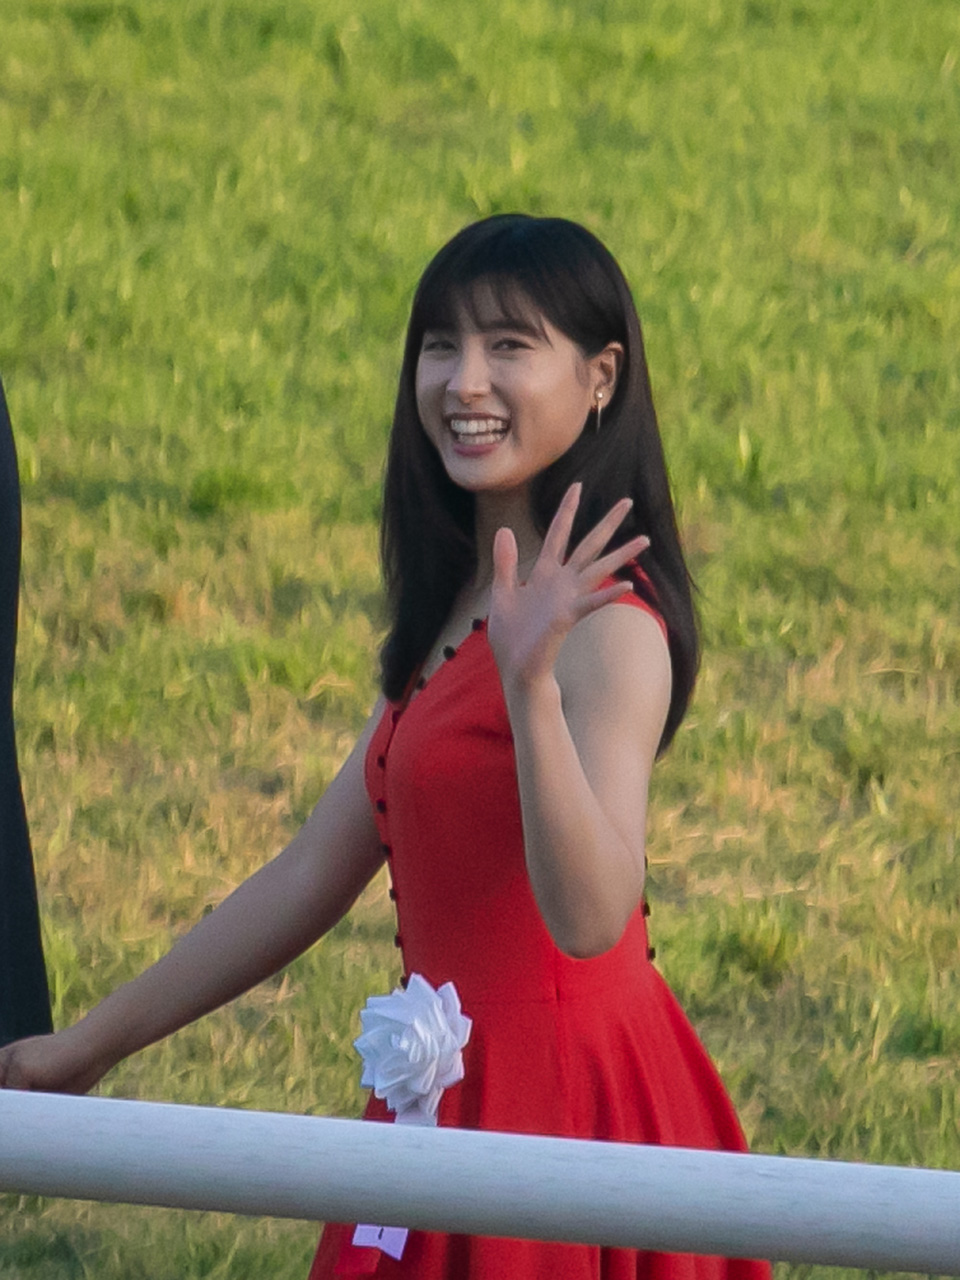
ทาโอะ สึจิยะ

| name = ทาโอะ สึจิยะ
| image = Tao Tsuchiya IMG 0919-30 20181111.jpg
| caption = สึจิยะที่ควีนเอลิซาเบธที่ 2 คัพ ครั้งที่ 43 ค.ศ. 2018
| birth_place = โตเกียว, ประเทศญี่ปุ่น
| native_name = 土屋 太鳳
| native_name_lang = ja
| agent = Sony Music Entertainment Japan|โซนี่มิวสิกอาร์ทติส
| years_active = ค.ศ. 2005–ปัจจุบัน
| relatives = โฮโนกะ สึจิยะชิมบะ สึจิยะ
| module = Infobox musical artist
| embed = yes
| label = Sony Music Entertainment Japan|โซนี่มิวสิกเรคคอร์ด
ทาโอะ สึจิยะ (; เกิด 3 กุมภาพันธ์ ค.ศ. 1995) เป็นนักแสดงหญิง นางแบบ และนักเต้นชาวญี่ปุ่น เธอมีชื่อเสียงจากการนำแสดง"อาซาโดระ" เรื่อง"มาเระ" ของเอ็นเอชเค และละครชุดสตรีมมิงทางโทรทัศน์"อลิสในแดนมรณะ"
== ผลงานการแสดง ==
=== ภาพยนตร์ ===
| class="wikitable sortable"
! ปี
! ชื่อเรื่อง
! บทบาท
! ผู้กำกับ
! class="unsortable"| หมายเหตุ
! class="unsortable"| อ้างอิง
|-
| 2008
| "วันที่หัวใจซ่อนเจ็บ"
| มิกะ คูโรซุ
| คิโยชิ คูโรซาวะ
|
|
|-
| 2009
| "Tsurikichi Sanpei"
| ยูริ ทากายามะ
| โยจิโร ทากิตะ
|
|
|-
| 2010
| "อุลตร้าแมนซีโร่ THE MOVIE ศึกตัดสินครั้งใหญ่! จักรวรรดิทางช้างเผือก เบเรียล"
| Emerana Luludo Esmeralda
| ยูอิจิ อาเบะ
|
|
|-
| 2011
| "The Legacy of the Sun"
| ซูจัง
| คิโยชิ ซาซาเบะ
|
|
|-
| 2012
| "ฮาเตนุมูระโนะมินะ"
| คันนะ มัตสึชิตะ
| นาโอกิ เซงิ
| นำแสดง
|
|-
| rowspan=3| 2013
| "มาเฟียมนตรา มือปราบกำราบหัวใจ"
| มากิ / ซัตสึกิ
| โยชิตากะ ยามางูจิ
| นำแสดง
|
|-
| "ซูซูกิเซ็นเซ"
| โซมิ โองาวะ
| ฮายาโตะ คาวาอิ
|
|
|-
| "เซกิเซกิเร็นเร็ง"
| จูริ
| คาซูยะ โคนากะ
| นำแสดง
|
|-
| rowspan=3| 2014
| "รูโรนิ เคนชิน เกียวโตทะเลเพลิง"
| มากิมาจิ มิซาโอะ
| เคอิชิ โอโตโมะ
|
|
|-
| "รูโรนิ เคนชิน คนจริง โคตรซามูไร"
| มากิมาจิ มิซาโอะ
| เคอิชิ โอโตโมะ
|
|
|-
| "The Werewolf Game: The Beast Side"
| ยูกะ คาบายามะ
| อิซูรุ คูมาซากะ
| นำแสดง
|
|-
| rowspan=2| 2015
| "Orange (2015 film)|ออเรนจ์"
| นาโฮะ ทากามิยะ
| โคจิโร ฮาชิโมโตะ
| นำแสดง
|
|-
| "Library Wars: The Last Mission"
| มาริเอะ นากาซาวะ
| ชินซูเกะ ซาโต
|
|
|-
| rowspan=2| 2016
| "Gold Medal Man"
| มิโดริ โยโกอิ
| เทรูโยชิ อูจิมูระ
|
|
|-
| "กู่เสียงฝันให้ก้องฟ้า"
| สึบาซะ โอโนะ
| ทากาฮิโระ มิกิ
| นำแสดง
|
|-
| rowspan=4| 2017
| "ป่วนหัวใจนายโปลิศ"
| คาโกะ โมโตยะ
| รีวอิจิ ฮิโรกิ
| นำแสดง
|
|-
| "โทริเกิร์ล"
| ยูกินะ โทริยามะ
| สึโตมุ ฮานาบูซะ
| นำแสดง
|
|-
| "My Brother Loves Me Too Much"
| เซโตกะ ทาจิบานะ
| ฮายาโตะ คาวาอิ
| นำแสดง
|
|-
| "บันทึกน้ำตารัก 8 ปี"
| ไม
| ทากาฮิซะ เซเซะ
| นำแสดง
|
|-
| rowspan=3| 2018
| "หวานใจนายตัวป่วน"
| ชิซูกุ มิซูตานิ
| โช สึกิกาวะ
| นำแสดง
|
|-
| "สวยสยอง"
| นินะ ทันซาวะ และ คาซาเนะ
| ยูอิจิ ซาโต
| นำแสดง
|
|-
| "ยามเมื่อใจเราผลิบาน"
| มิตสึกิ ฮารูโนะ
| ยูอิจิโร ฮิรากาวะ
| นำแสดง
|
|-
| 2019
| "Whistleblower"
| นานาโกะ มิซาวะ
| คัตสึโอะ ฟูกูซาวะ
|
|
|-
| 2020
| "Food Luck"
| ชิซูกะ ทาเกนากะ
| จิมง เทรากาโดะ
| นำแสดง
|
|-
| rowspan=4| 2021
| "Jump!! The Heroes Behind the Gold"
| ยูกิเอะ นิชิกาตะ
| เค็น อีซูกะ
|
|
|-
| "The Cinderella Addiction"
| โคฮารุ ฟูกูอูระ
| เรียวเฮ​ วาตานาเบะ
| นำแสดง
|
|-
| "รูโรนิ เคนชิน ซามูไรพเนจร: ปัจฉิมบท"
| มากิมาจิ มิซาโอะ
| เคอิชิ โอโตโมะ
|
|
|-
| "Every Trick in the Book"
| นาโฮมิ โทริกาอิ
| ฮิเดตะ ทากาฮาตะ
|
|
|-
| 2022
| "What to Do with the Dead Kaiju?"
| ยูกิโนะ อามาเนะ
| ซาโตชิ มิกิ
|
|
|-
|
=== ละครโทรทัศน์ ===
| class="wikitable sortable"
! ปี
! ชื่อเรื่อง
! บทบาท
! สถานีโทรทัศน์
! หมายเหตุ
! class="unsortable"| อ้างอิง
|-
| 2010
| "เรียวมาเด็ง"
| โอโตเมะ ซากาโมโตะ (ตอนเด็ก)
| เอ็นเอชเค
| ตอนที่ 1; "ละครไทกะ"
|
|-
| rowspan=3| 2011
| "โอฮิซามะ"
| ฮานะ คิมูระ
| เอ็นเอชเค
| "อาซาโดระ"
|
|-
| "ชมรมรัก คลับมหาสนุก"
| เร็นเงะ โฮชากูจิ
| ทีบีเอสทีวี
|
|
|-
| "ซูซูกิเซ็นเซ"
| โซมิ โองาวะ
| ทีวีโตเกียว
|
|
|-
| rowspan=3| 2012
| "อุลตร้าแมนเรทสึเดน"
| Emerana Luludo Esmeralda
| ทีวีโตเกียว
|
|
|-
| "ชูชินงูระ: โซโนะงิโซโนะ"
| ยาเอะ อิซากะ
| ทีวีโตเกียว
| ภาพยนตร์บนโทรทัศน์
|
|-
| "Miss Double Faced Teacher"
| ชิโอริ มัตสึโมโตะ
| ทีบีเอส
|
|
|-
| rowspan=2| 2013
| "ขีดเส้นตายสหายมรณะ"
| ชิเอโกะ คามิยะ
| ทีวีโตเกียว
|
|
|-
| "มาโยนากะโนะพันยะซัง"
| โนโซมิ ชิโนซากิ
| เอ็นเอชเคบีเอสพรีเมียม
|
|
|-
| rowspan=2| 2014
| "คนยะวะโคโคโระดาเดะไดเตะ"
| มิอุ มาซาโอกะ
| เอ็นเอชเคบีเอสพรีเมียม
| นำแสดง
|
|-
| "ฮานาโกะ นักแปลสาวหัวใจแกร่ง"
| โมโมะ อันโดะ
| เอ็นเอชเค
| "อาซาโดระ"
|
|-
| rowspan=3|2015
| "มาเระ"
| มาเระ สึมูระ
| เอ็นเอชเค
| นำแสดง; "อาซาโดระ"
|
|-
| "Downtown Rocket"
| รินะ สึกูดะ
| ทีบีเอสทีวี
|
|
|-
| "Library Wars: Book of Memories"
| มาริเอะ นากาซาวะ
| ทีบีเอสทีวี
| ภาพยนตร์บนโทรทัศน์
|
|-
| rowspan="3" |2016
| "Whose Is the Cuckoo's Egg?"
| คาซามิ ฮิดะ
| วาอุวาอุ
| นำแสดง
|
|-
| "Omukae desuโอมูกาเอะเดซุ"
| ซาจิ อางูมะ
| นิปปงทีวี
| นำแสดง
|
|-
| "IQ246: The Cases of a Royal Genius"
| โซโกะ วาโต
| ทีบีเอสทีวี
|
|
|-
| rowspan=2|2018
| "We Are Rockets!"
| วากาบะ ฟูจิตานิ
| ทีบีเอสทีวี
| นำแสดง
|
|-
| "Downtown Rocket Season 2"
| รินะ สึกูดะ
| ทีบีเอสทีวี
|
|
|-
| rowspan=3|2019
| "Castle of Sand"
| ริเอโกะ นารูเซะ
| ฟูจิทีวี
| ภาพยนตร์บนโทรทัศน์
|
|-
| "Dream Stage"
| สึบาซะ โอซาวะ
| นิปปงทีวี/YTV
| นำแสดง; ภาพยนตร์บนโทรทัศน์
|
|-
| "W's Tragedy"
| มาโกะ วัตสึจิ
| เอ็นเอชเคบีเอสพรีเมียม
| นำแสดง; ภาพยนตร์บนโทรทัศน์
|
|-
| 2020
| "Bones of Steel"
| โมเอะ โนมูระ
| วาอุวาอุ
|
|
|-
| 2020–22
| "อลิสในแดนมรณะ"
| ยูซูฮะ อูซางิ
| เน็ตฟลิกซ์
| นำแสดง; 2 ฤดูกาล
|
|-
|
=== อนิเมะโทรทัศน์​ ===
* "รีไววัล ย้อนอดีตไขปริศนา" (ค.ศ. 2016) – ซาโตรุ ฟูจินูมะ อายุ 10 ปี
=== อนิเมะภาพยนตร์ ===
* "ซิงอะบิทออฟฮาร์โมนี" (ค.ศ. 2021) – ชิอง อาชิโมริ
=== การพากย์เสียง ===
; ฉบับคนแสดง
* "บัมเบิ้ลบี (ภาพยนตร์)|บัลเบิลบี" (ค.ศ. 2018) – ชาร์ลี วัตสัน (เฮลี สไตน์เฟลด์)
; Animation
* "สาวน้อยเขย่งฝัน" (ค.ศ. 2016) – Félicie
=== มิวสิกวิดีโอ ===
* Sia – "Alive (Sia song)|อไลฟ์" (ค.ศ. 2016)
* Greeeen – "ดรีม" (ค.ศ. 2016)
* Lang Lang – "คลาสสิคัลมิวสิกแมชอัพ" (ค.ศ. 2019)
=== อื่น ๆ ===
* 60th Japan Record Awards (ค.ศ. 2018), ผู้ดำเนินรายการ
* 61st Japan Record Awards (ค.ศ. 2019), ผู้ดำเนินรายการ
== ผลงานดนตรี ==
=== ซิงเกิล ===
* "Fēlicies" (ค.ศ. 2017)
* "Anniversary" (ค.ศ. 2018) เปิดตัวในฐานะ Taotak (คู่กับ ทากามิ คิตามูระ)
== สื่อสิ่งพิมพ์ ==
=== นิตยสาร ===
* "Hanachu", Shufunotomo 2003-, ในฐานะนางแบบพิเศษตั้งแต่เดือนพฤษภาคม ค.ศ. 2008 จนถึง มิถุนายน ค.ศ. 2010
=== สมุดภาพ ===
* "Tsubomi 1" (13 ตุลาคม ค.ศ. 2011, แมกกาซีนเฮาส์)
* "Document" (3 กุมภาพันธ์ ค.ศ. 2015, โตเกียวนิวส์เซอร์วิส)
* "Marezora" (16 กันยายน ค.ศ. 2015, เอ็ชเอชเคพัพลิชชิง)
== รางวัล ==
| class="wikitable sortable"
|-
! ปี
! รางวัล
! สาขา
! ผล
|-
| rowspan="3" | 2016
| 39th Japan Academy Film Prize
| นักแสดงมาใหม่แห่งปี
|
|-
| 40th Elan d'or Awards
| Elan d'or Award for Newcomer of the Year|นักแสดงมาใหม่แห่งปี
|
|-
| 41st Hochi Film Award
| ศิลปินมาใหม่ดีเด่น
|
|-
| rowspan="2"|2018
| 41st Japan Academy Film Prize
| Japan Academy Prize for Outstanding Performance by an Actress in a Leading Role|นักแสดงนำหญิงยอดเยี่ยม
|
|-
| 31st Nikkan Sports Film Award
| Nikkan Sports Film Award for Best Actress|นักแสดงนำหญิงยอดเยี่ยม
|
|-
| 2018
| 43rd Hochi Film Award
| นักแสดงนำหญิงยอดเยี่ยม
|
|-
| 2021
| 3rd Asia Content Awards
| นักแสดงนำหญิงยอดเยี่ยม
|
|-
|
== อ้างอิง ==
== แหล่งข้อมูลอื่น ==
* ทาโอะ สึจิยะ ที่โซนี่มิวสิก
*
*
หมวดหมู่:บุคคลที่เกิดในปี พ.ศ. 2538
หมวดหมู่:นักแสดงละครโทรทัศน์หญิงชาวญี่ปุ่น
หมวดหมู่:นักแสดงหญิงชาวญี่ปุ่น
หมวดหมู่:นางแบบญี่ปุ่น